Kathleen Goligher

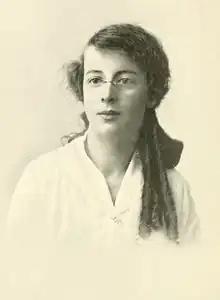
Kathleen Goligher

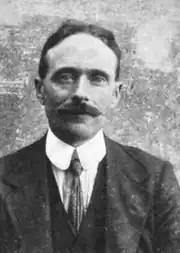
William Jackson Crawford

Kathleen Goligher (born 1898) was an Irish spiritualist medium. Goligher was endorsed by engineer William Jackson Crawford who wrote three books about her. She was exposed as a fraud by physicist Edmund Edward Fournier d'Albe in 1921.